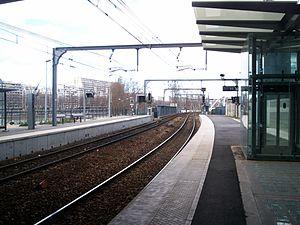
La gare du Pont du Garigliano - Hôpital européen Georges-Pompidou est une gare ferroviaire française de la ligne des Invalides à Versailles-Rive-Gauche, située dans le 15ᵉ arrondissement de Paris.